Donovan Warren

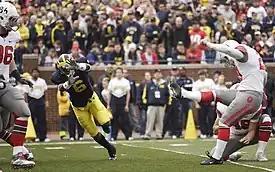
Warren’s blocked kick attempt for Michigan vs. Ohio State on the November 21, 2009.

Donovan Jamelle Warren (born January 31, 1989) is an American former professional football player who was a cornerback in the National Football League (NFL). Warren was signed by the New York Jets as an undrafted free agent following the 2010 NFL draft. He also played with the Detroit Lions, Pittsburgh Steelers and Chicago Bears. He played college football for the Michigan Wolverines, starting in 34 of 36 games. As a member of the 2009 Michigan Wolverines, he led the team in interceptions, earning first-team All-Big Ten recognition from the media. Warren played high school football at Long Beach Polytechnic in California.